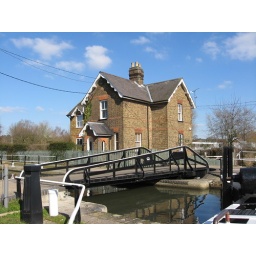
A hire boat sank in the lock last summer. The stag party forgot to open the swing bridge when filling the lock